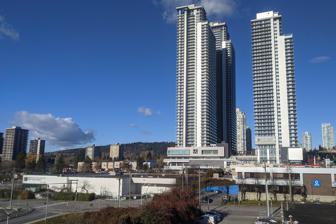
Building: The City of Lougheed
Country: Canada
Year built: 1969
"Lougheed Town Centre" redirects here. For the adjacent SkyTrain station, see Lougheed Town Centre station . Shopping mall The City of Lougheed Looking north at the City of Lougheed Coordinates 49°15′04″N 122°53′46″W / 49.251049°N 122.89606°W / 49.251049; -122.89606 Address 9855 Austin Avenue, Burnaby , British Columbia, Canada Opening date September 24, 1969 ; 55 years ago ( 1969-09-24 ) Management Shape Property Management Corp. Owner Shape Properties Corp. No. of stores and services 160 No. of anchor tenants 3 Total retail floor area 57,100 m 2 (615,000 sq ft) No. of floors 2 Public transit access Lougheed Town Centre station Bus Website thecityoflougheed .com The City of Lougheed is the second-largest shopping centre in Burnaby , British Columbia, Canada, with 57,100 square metres (615,000 sq ft) and over 160 shops and services. It opened in 1969 and is located in the northeast corner of Burnaby near the Coquitlam border. The centre is located adjacent to Lougheed Town Centre station , an interchange station that connects the Expo Line and Millennium Line of Metro Vancouver 's SkyTrain rapid transit system. Formerly known as Lougheed Town Centre or Lougheed Mall , as of 2018 the 16-hectare (40-acre) site was being redeveloped into a master-planned, mixed-use community that will include up to 23 residential towers, 300 new shops and restaurants, and more than two hectares (5 acres) of public parks and plazas. History The centre (originally known as Lougheed Mall) opened on September 24, 1969, with anchors the Bay , Safeway , and Woolco . It was the first Bay store to open in a shopping centre. Lougheed had a three-screen movie theatre within the mall complex operated by Famous Players from its opening 1969 until it closed in February 1991; it then sat vacant for a few months until the Theatre Near You chain took it over that November as a discount second-run cinema, running it until it closed for good in 2002 when mall management terminated the lease and had the former theatre renovated for additional retail space. The mall was expanded in 1986 and was renovated in the early 2000s. The Bay closed in December 2023 and the signage of the store was taken down roughly at the same time. In keeping with the city's master plan, the Lougheed Town Centre site has been redeveloped into a mixed-use urban community called the City of Lougheed, with 300 new shops and restaurants, two hectares (5 acres) of public parks and plazas and more than 10,000 new homes. Demolition was undertaken on the east portion of the site to make way for the first neighbourhood, which includes four residential towers and new retail; it is scheduled for completion in 2021. The existing food court closed and the Eateries, a new casual dining area, opened in 2019 to initiate the transition from Lougheed Town Centre to the City of Lougheed. Future development will roll out over multiple phases. The project is being completed by real estate management, investment and development company Shape Properties Corp. Master plan Lougheed Town Centre in 2006 The City of Lougheed is one of four town centres designated by Burnaby to offer a full range of housing, office, retail, services and the option to walk, bike, take transit or drive to access a mix of goods and services. All four town centres are served by rapid transit and provide higher-density housing opportunities. The master plan for the Lougheed Town Centre Core Area was adopted by Burnaby City Council on August 29, 2016. This was an undertaking of city staff in collaboration with Shape Properties Corp., James KM Cheng Architects Inc., and various consultant teams. Two public consultation processes also contributed to the development of the master plan, including open houses and information displays in the community. The master plan laid out the Lougheed Core Area's transformation into a transit-connected, mixed-use area with diverse housing, employment, service, and recreation opportunities. The master plan has been used to inform and guide site-specific rezoning applications within the Lougheed Town Centre Core Area and was awarded the Planning Institute of British Columbia's "2016 Award for Excellence in Planning Practice – City and Urban Areas – GOLD". Transportation The City of Lougheed is served by the regional SkyTrain system, with the closest station being Lougheed Town Centre station , which is one of the exchange stations between Expo Line trains bound for Waterfront station and Millennium Line trains bound for either Lafarge Lake–Douglas station or VCC–Clark station . The mall is also served by a bus loop, with routes going to the Tri-Cities area , Burnaby, New Westminster , and express service to Fraser Heights, Langley, and as far east as the Fraser Valley . References